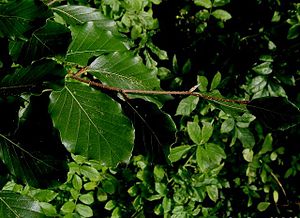
Almindelig bøg
Bøgen ved midsommer.
Bøgen ved midsommer.
Almindelig bøg eller blot bøg er et op til 40 m højt, løvfældende træ med en tæt krone, som er bredt hvælvet. Frø og blade indeholder det giftige alkaloid fagain. Løvet er langsomt nedbrydeligt og danner morr på sur bund. Træet kan normalt blive 250 år gammelt. Danmarks officielt højeste bøgetræ er von Langens Bøg i Dyrehaven nord for København.